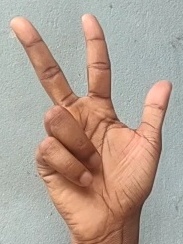
ASL sign: 3